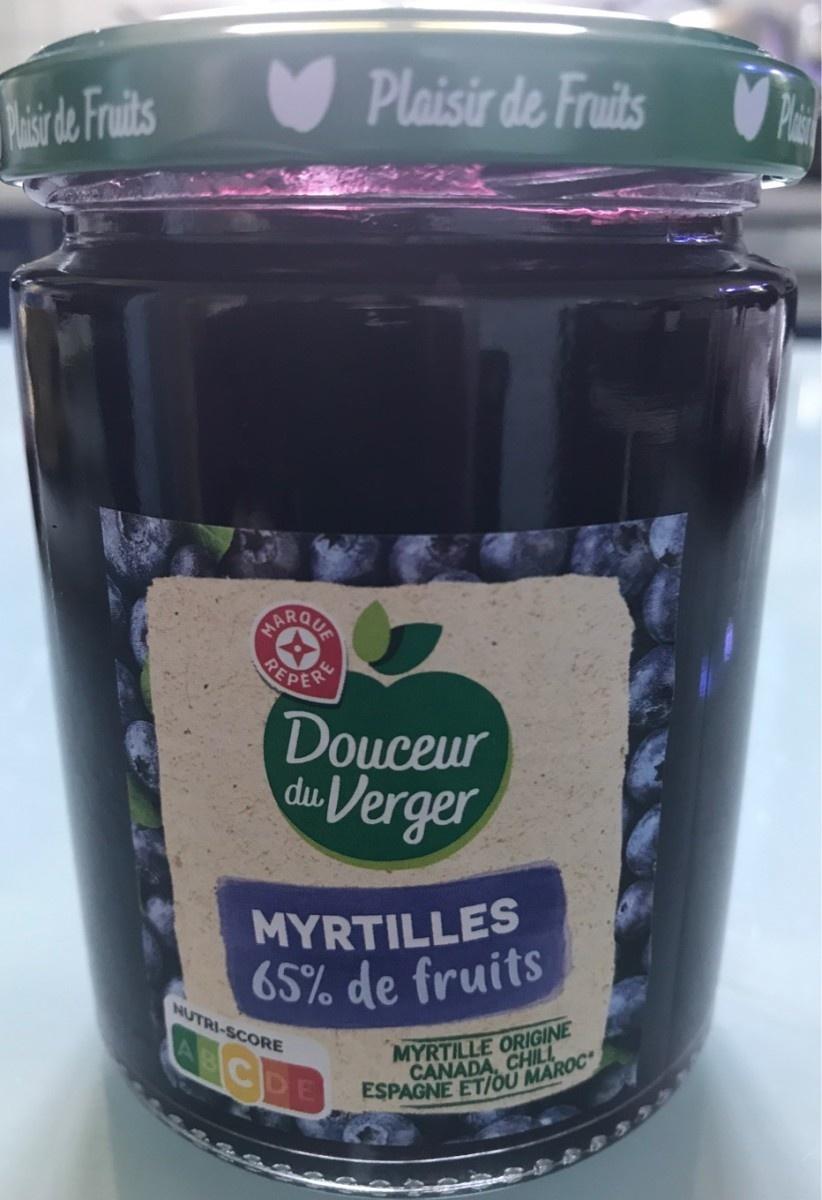
Nutri-Score label: nutriscore-c